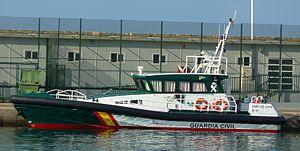
Service maritime de la Garde Civile sont les Garde-côtes d'Espagne, fondés en 1991. Ils dépendent de la Garde Civile. Depuis 1991, elle a repris des fonctions de patrouilles maritimes littorales et fluviales dévolues à la marine espagnole qui du coup retire peu à peu du service ses navires patrouilleurs pour ne conserver que les patrouilleurs hauturiers.